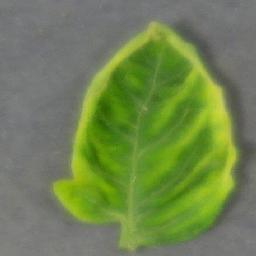
Label: Tomato___Tomato_Yellow_Leaf_Curl_Virus